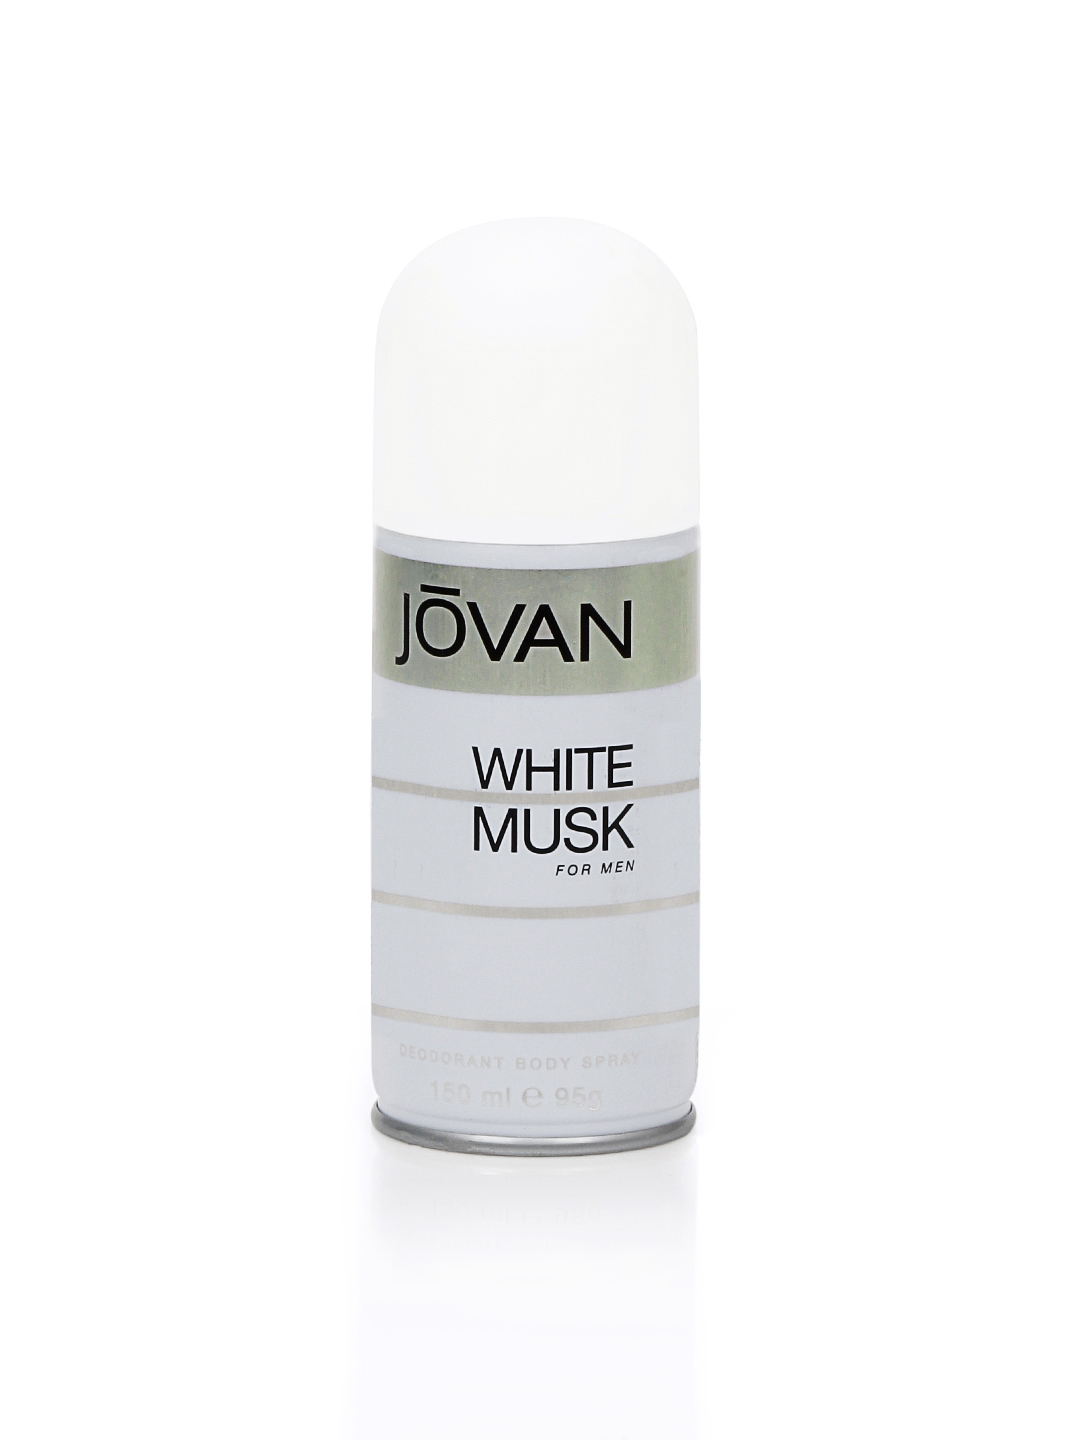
Jovan Men White Musk Deo
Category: Personal Care / Fragrance / Deodorant
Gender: Men
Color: Grey
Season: Spring 2017
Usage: Casual